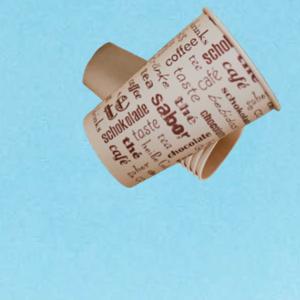
Label: cups